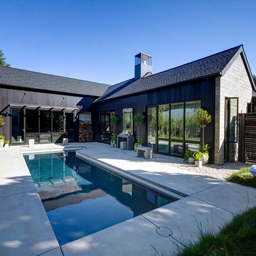
example of a large country black - story mixed siding exterior home design